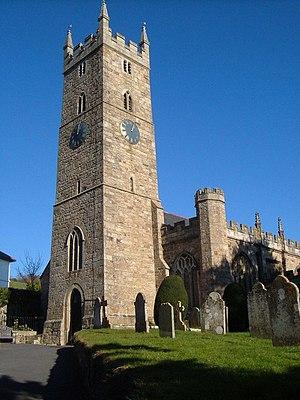
Bovey Tracey est une ville du Devonshire sur le Dartmoor.